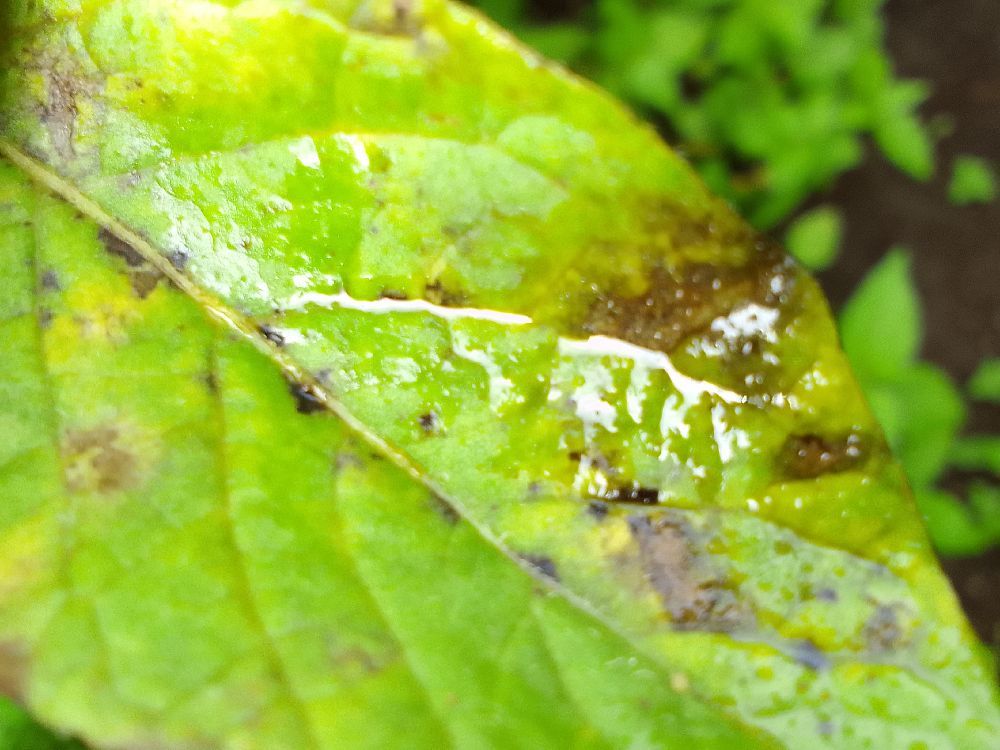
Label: Early blight